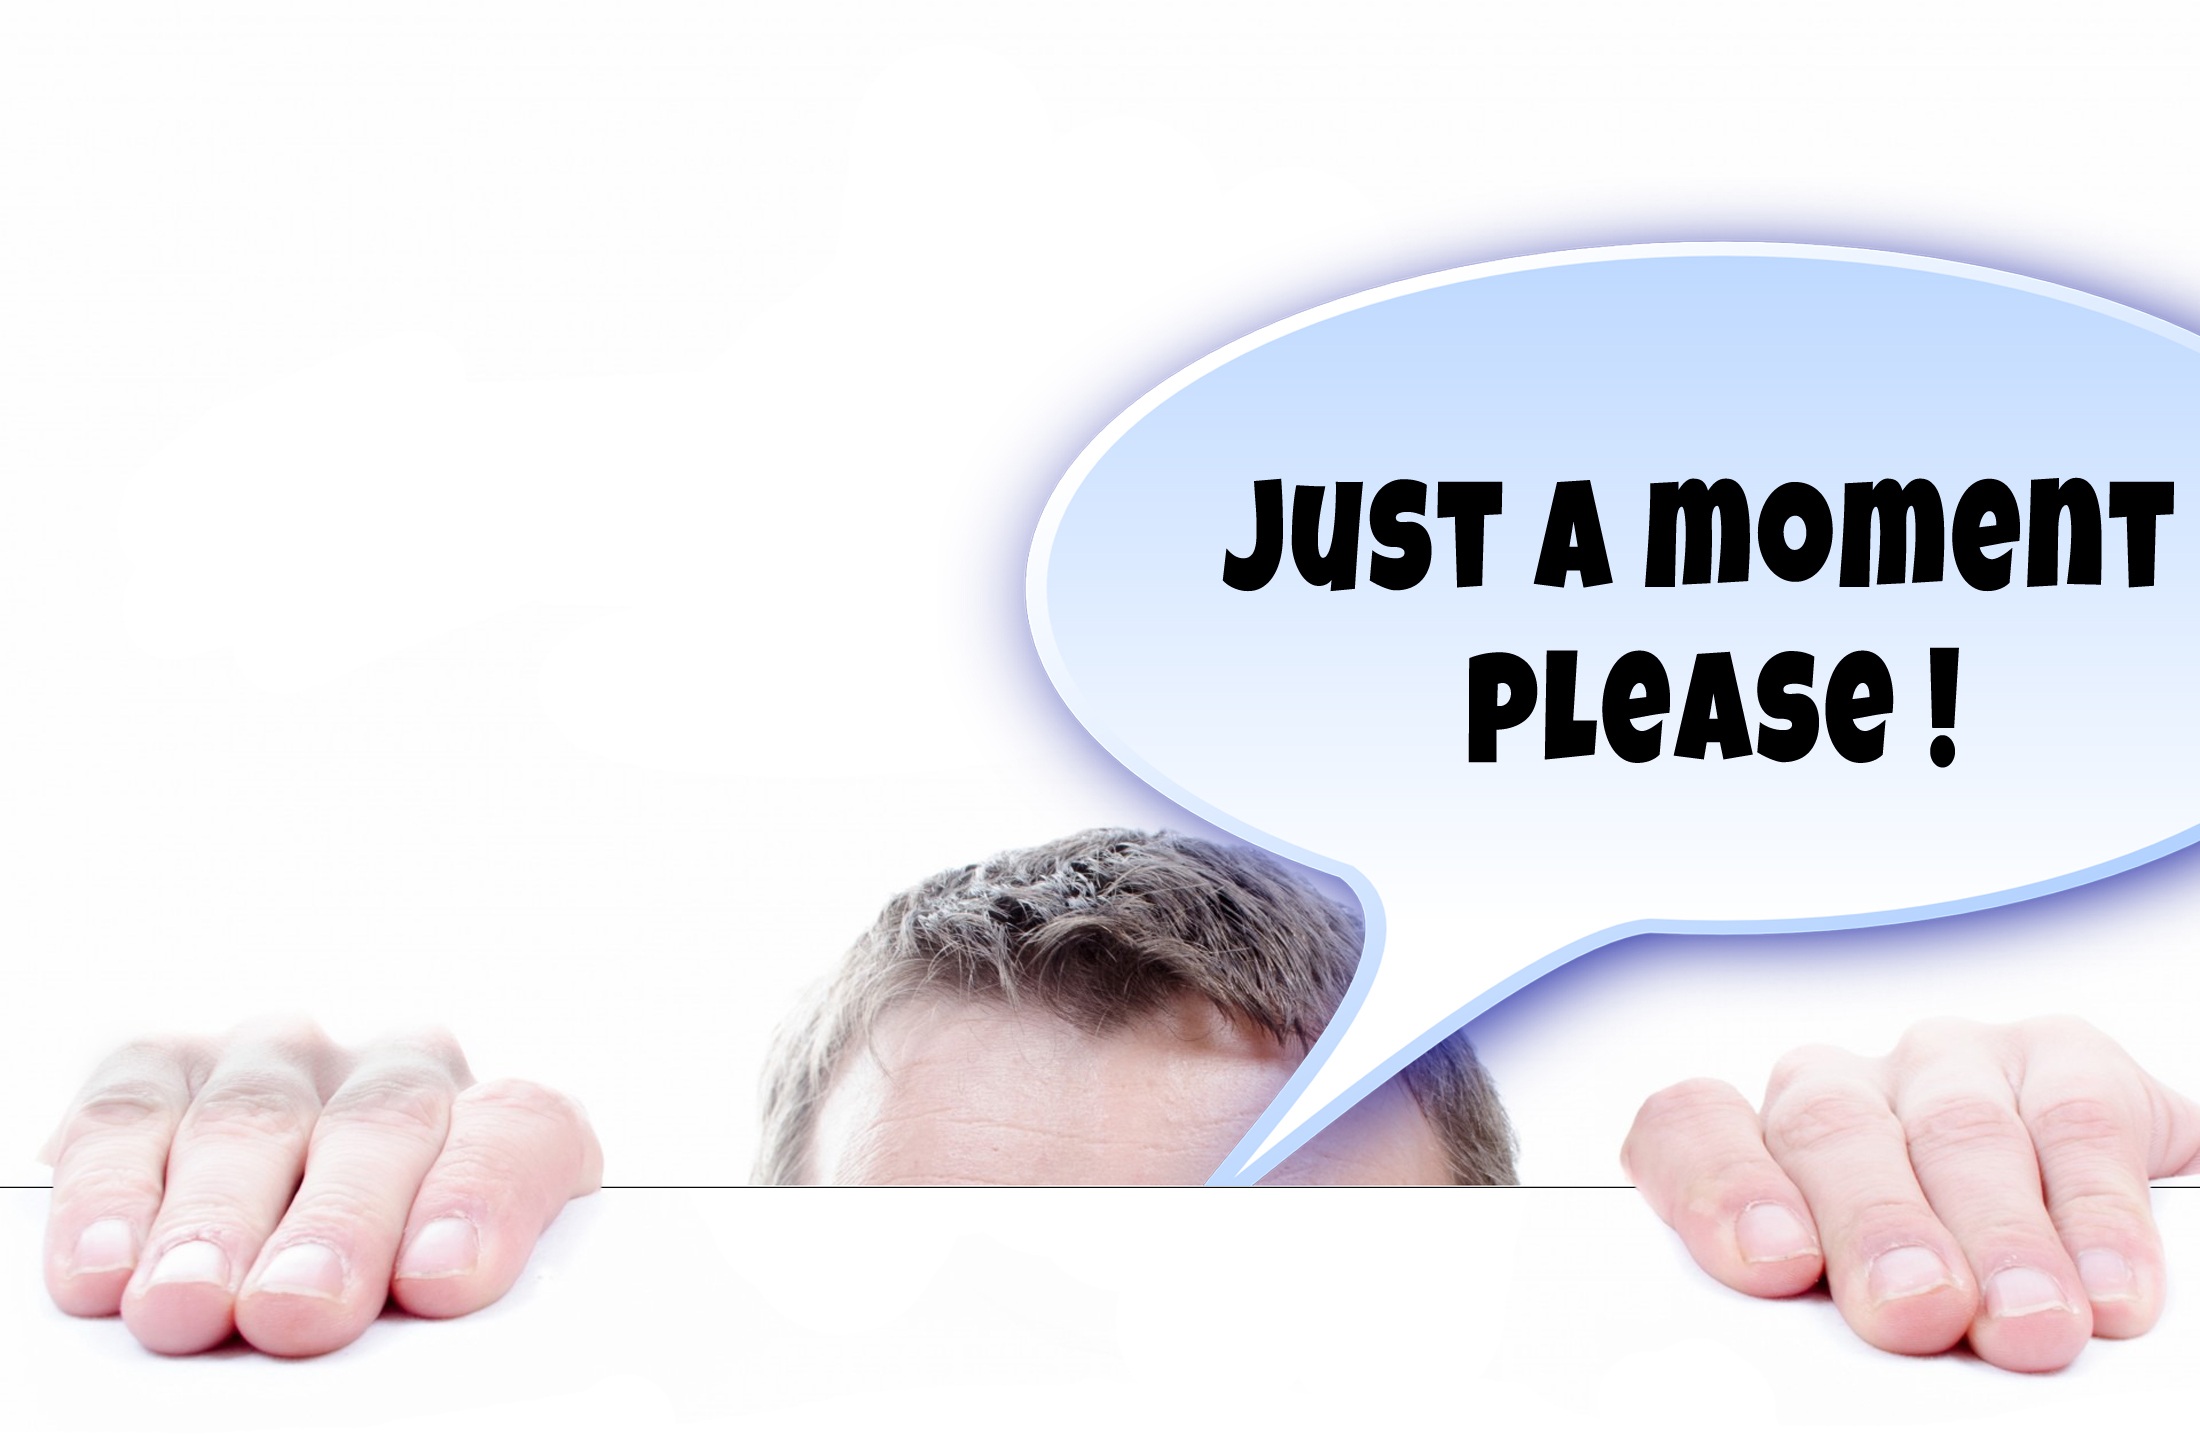
writing, hand, man, growth, time, range, finger, think, brand, product, face, nose, hands, effort, wait, organ, patience, tooth, moment, while, thumb, detention, sinking, partial view, forehead, sense, chin up, human action, body size, based on